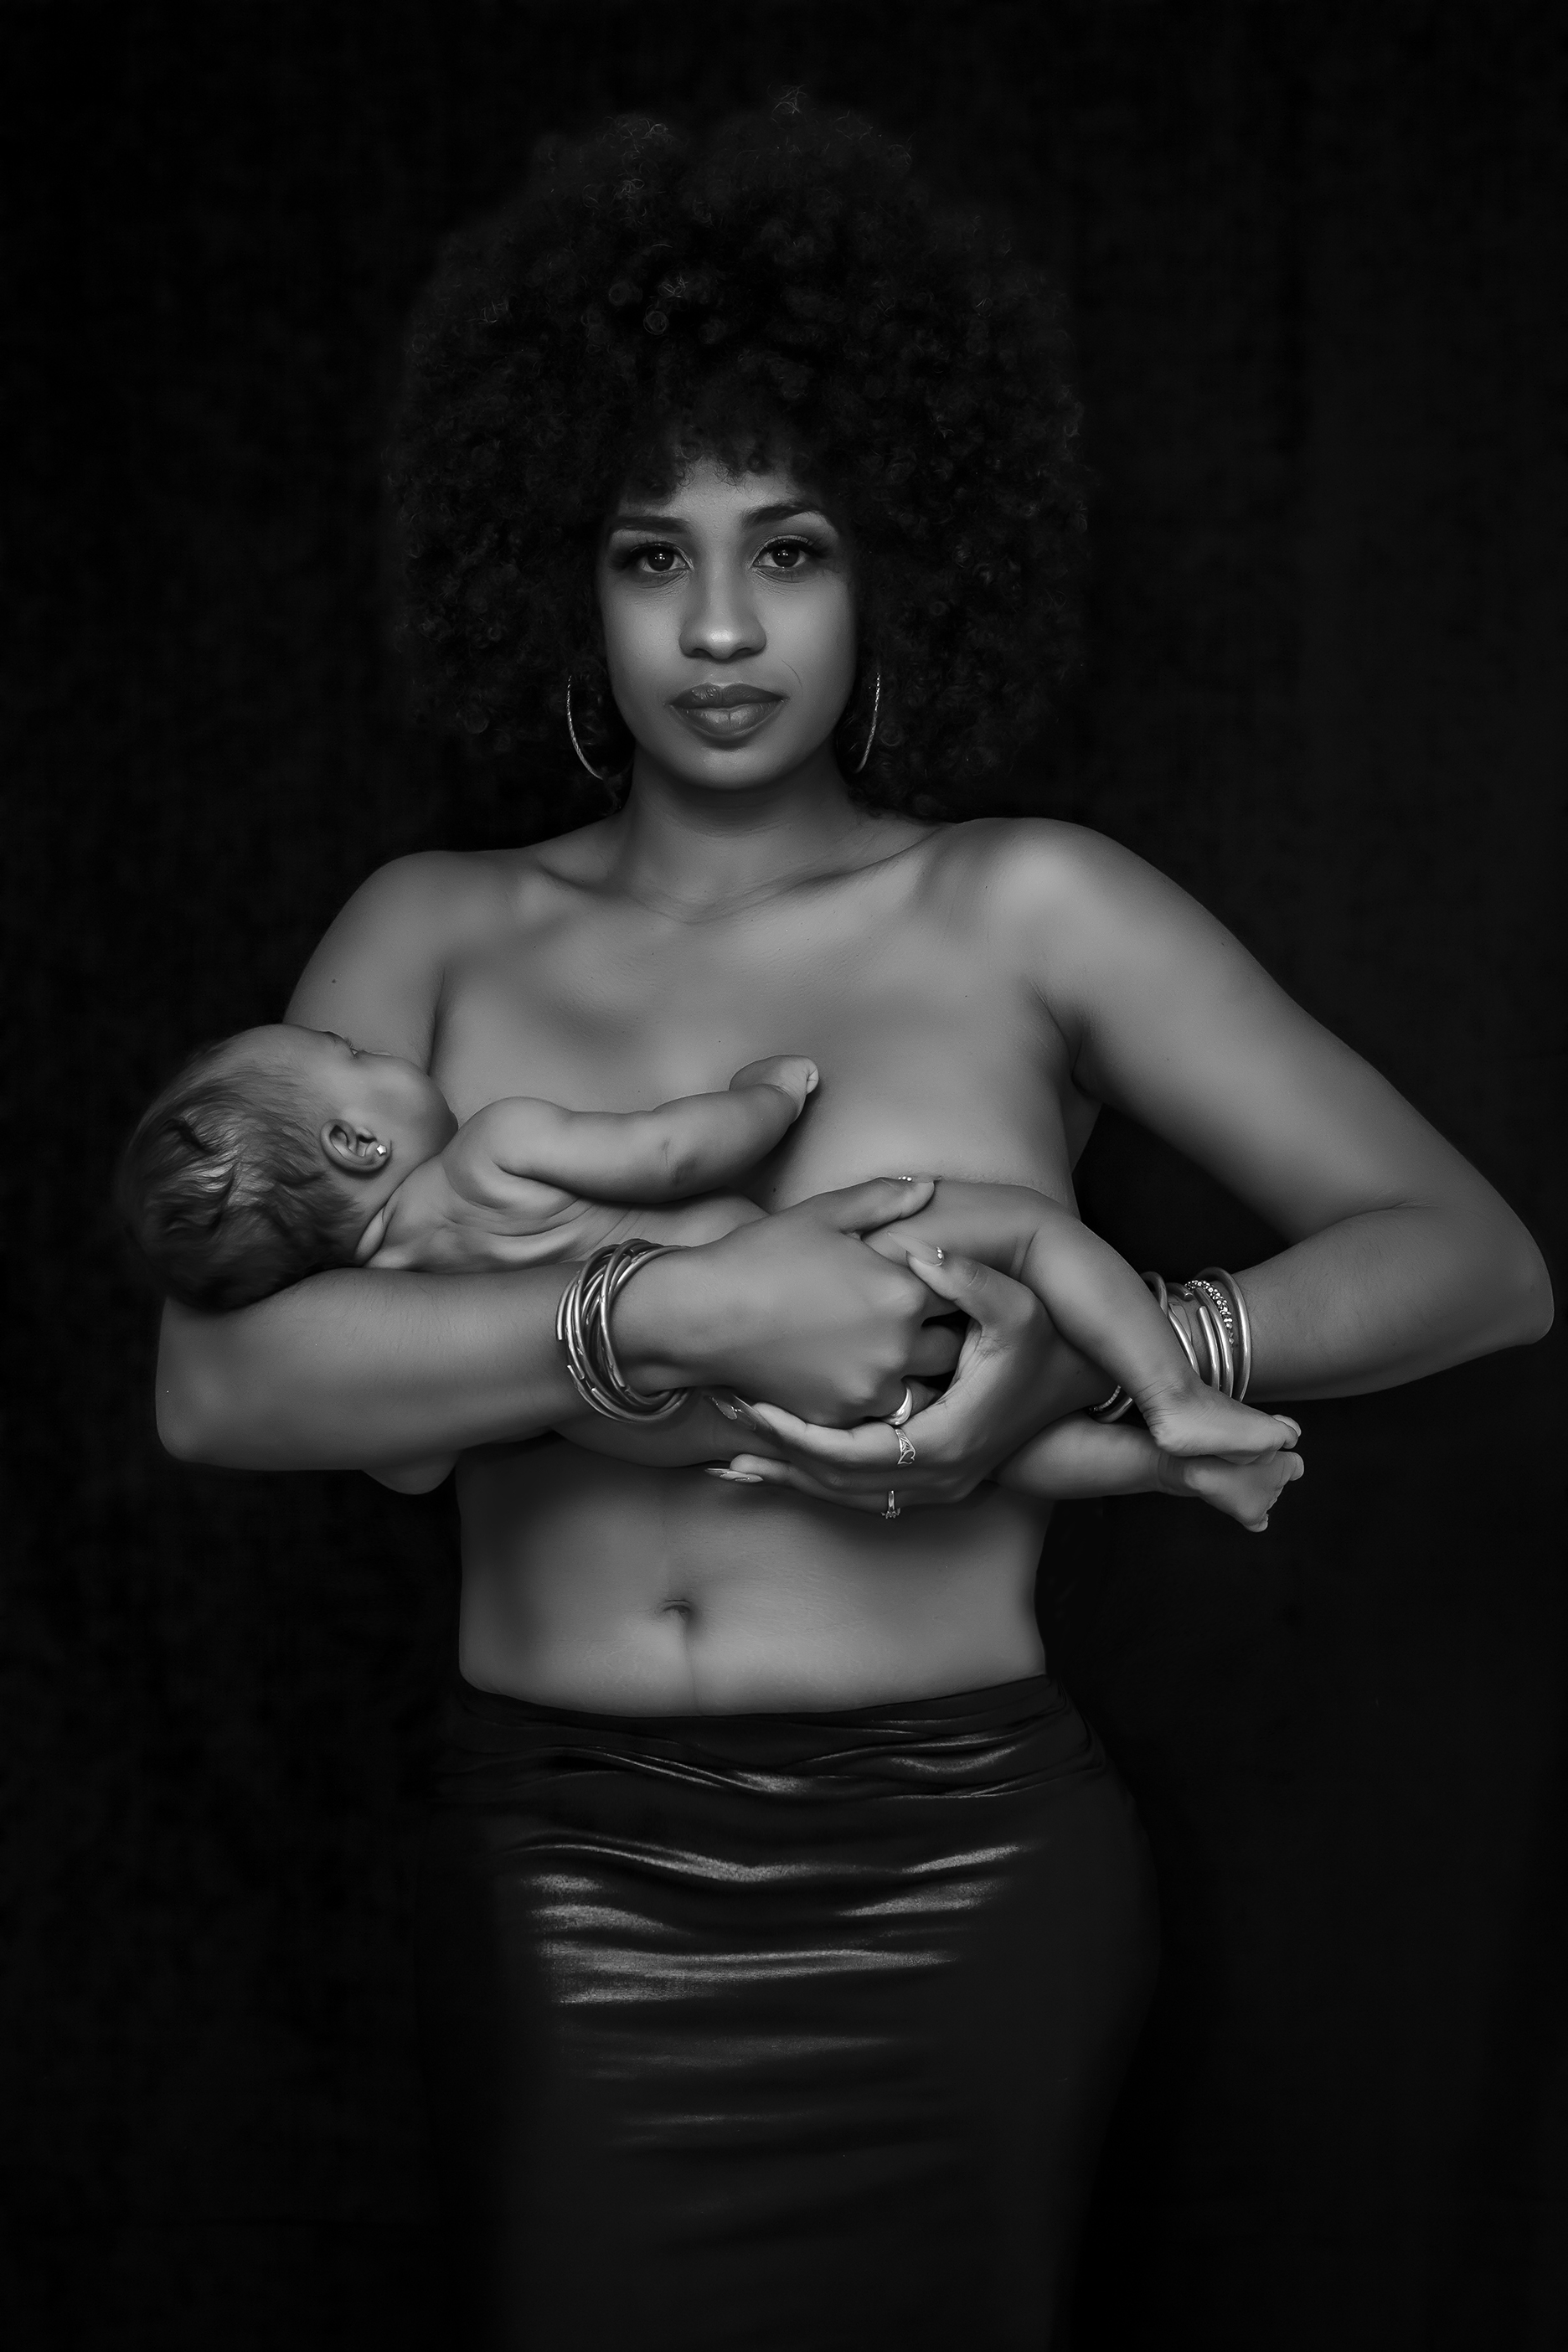
woman, lip, stomach, hand, arm, eye, flash photography, human body, neck, waist, gesture, thigh, style, chest, elbow, trunk, black hair, knee, abdomen, navel, art model, human leg, jewellery, long hair, monochrome photography, t shirt, darkness, event, monochrome, necklace, sitting, afro, belt, room, still life photography, portrait, flesh, back, physical fitness, portrait photography, Barechested, tattoo, child, photo shoot, midnight, model